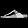
Label: Sandal